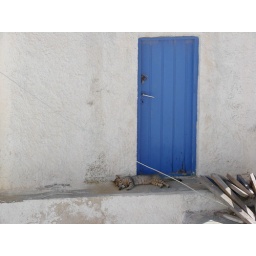
I couldn't resist snapping this shot of this hidden door in Mykonos, Greece. the cat was adorable too....